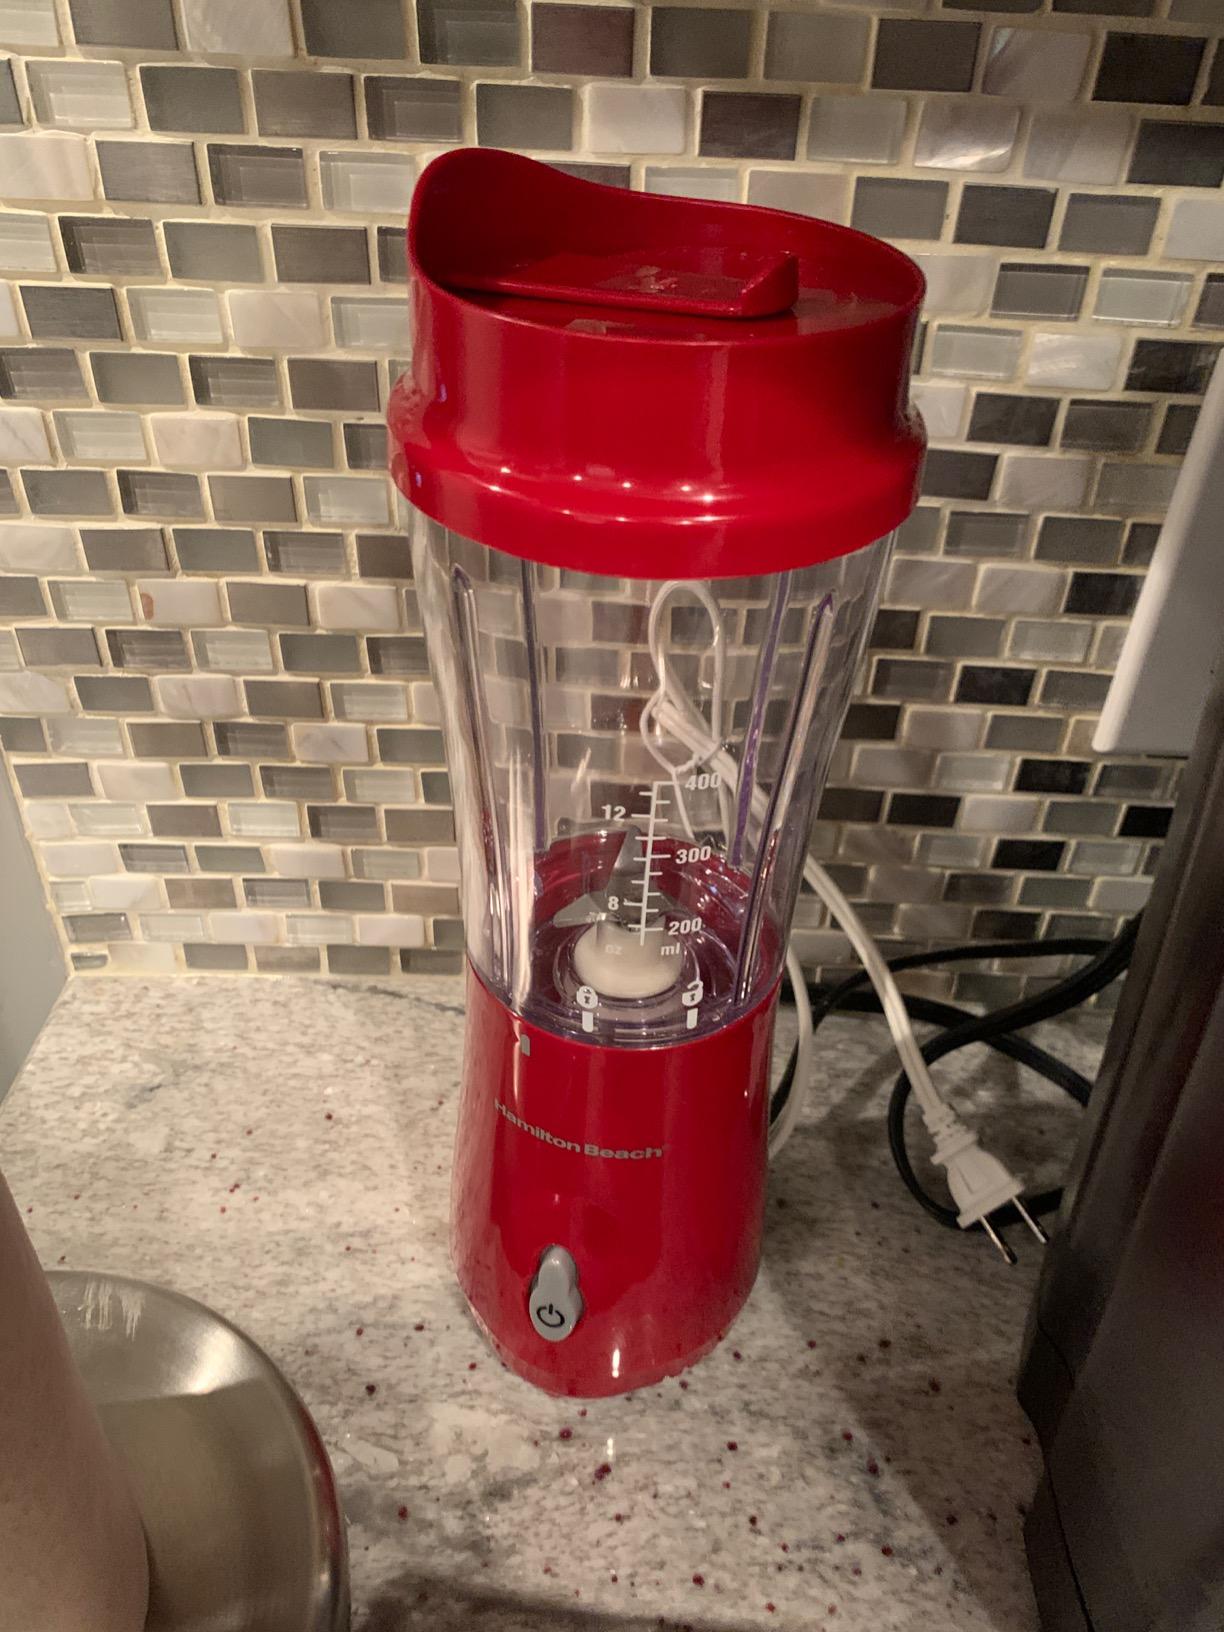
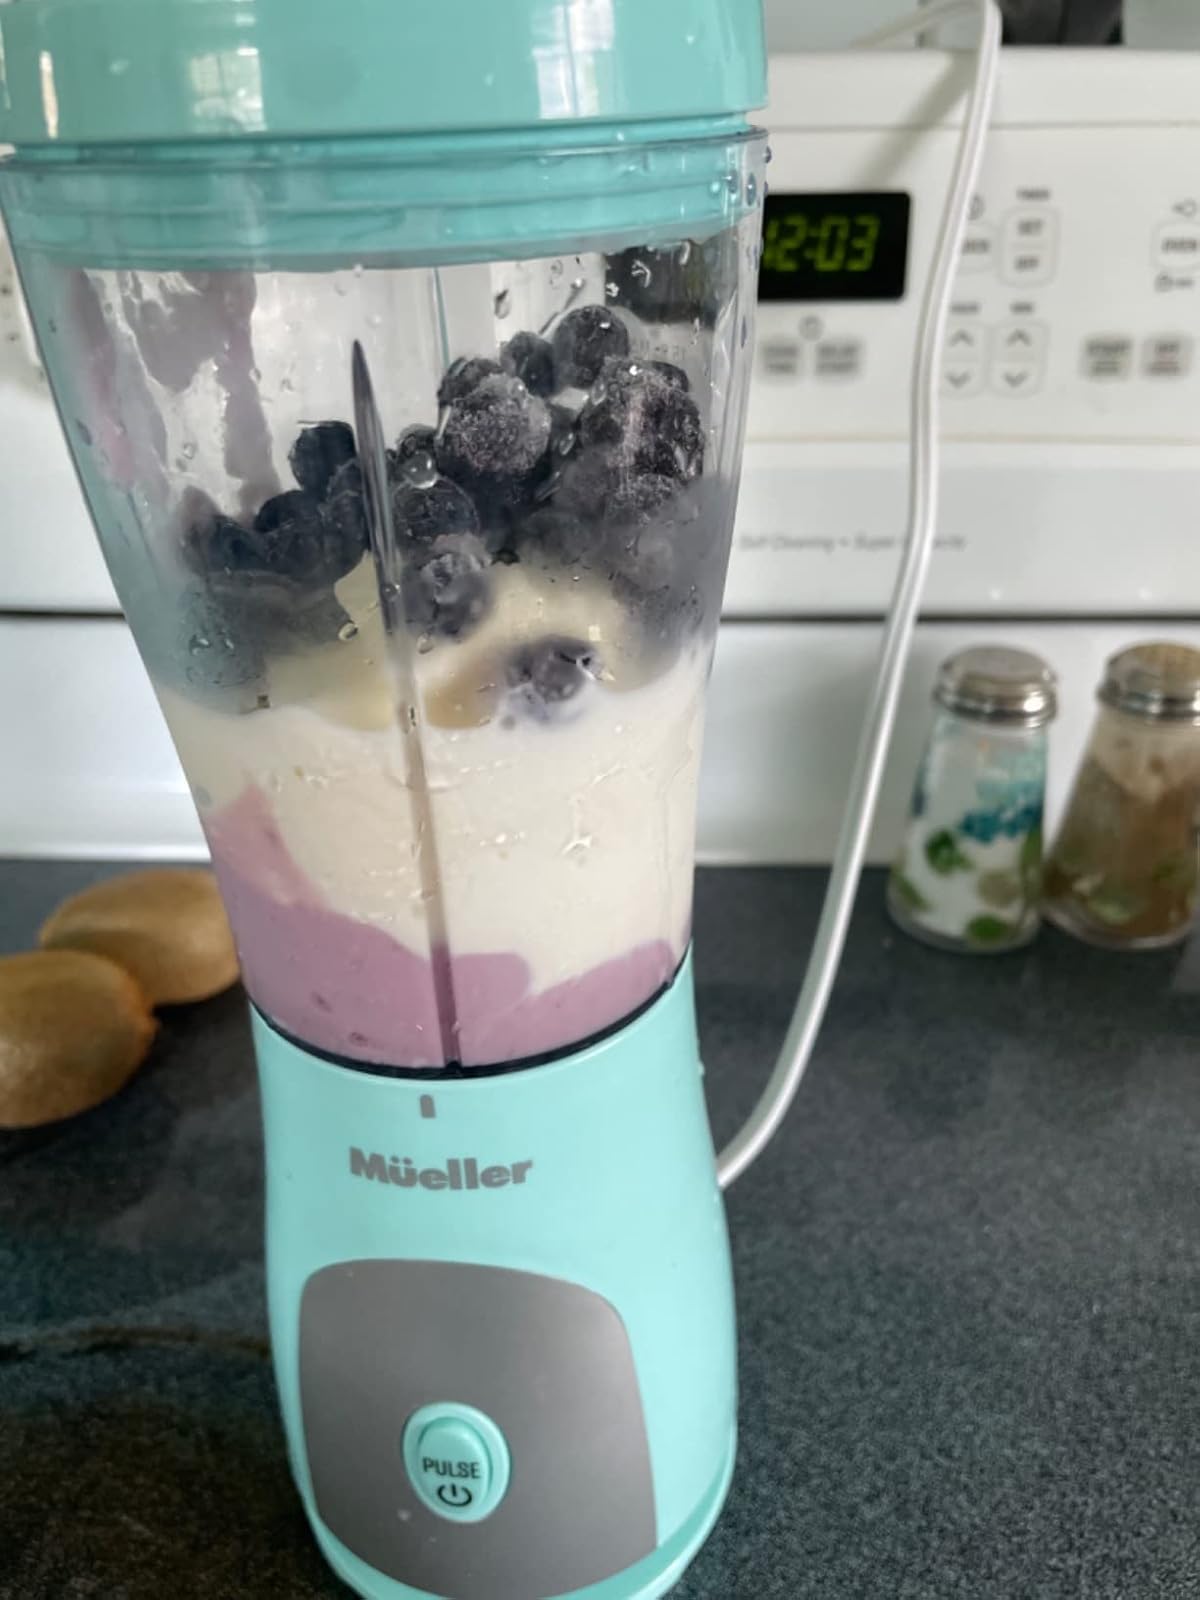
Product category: items_blender
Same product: no